Mazda MX-5 (NC)

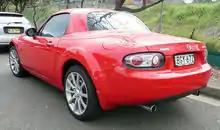
Mazda MX-5 Power Retractable Hard Top (Australia; pre-facelift)

In July 2006, Mazda debuted a Power Retractable Hard Top (PRHT) version of the NC with a two-piece folding hardtop, named MX-5 Roadster Coupé in Europe, Roadster Power Retractable Hard Top in Japan, and MX-5 Miata Power Retractable Hard Top in the U.S. and Canada. Designed by Webasto and constructed of polycarbonate, the top requires 12 seconds to raise or lower, and the first models were delivered to customers in late August 2006. The hardtop adds to the weight of a comparably equipped soft-top, without diminishing trunk space when retracted. The PRHT omits one of the soft-top's two storage compartments behind the seats to accommodate the folding roof mechanism and has a steel trunk lid instead of the soft-top's aluminum. Performance times are slightly affected with the weight increase, with the 0- time increased to 9.6 s for the 1.8 and 8.2 seconds for the 2.0. Thanks to better aerodynamics, though, top speed is increased from 196 km/h (121.8 mph) to 200 km/h (124.3 mph) for the smaller-engined model and from to for the 2.0. These figures are for the European-spec models. For all PRHT models, the suspension was slightly modified to handle the additional weight, with slightly stiffer springs.